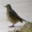
Label: bird